Leyland, Lancashire

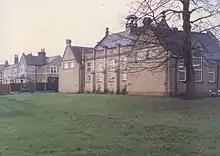
Balshaw's CE High School

There are two tiers of local government covering Leyland, at district and county level: South Ribble Borough Council and Lancashire County Council. The borough council is based in Leyland, at the Civic Centre on West Paddock.